Oslo Package 1

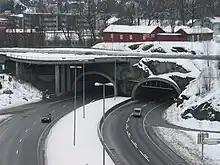
The Granfoss Tunnel was built by funds from Oslo Package 1

During the 1970s, car traffic in Oslo increased greatly and there was political will to increase investment in motorways and tunnels in the city. The goal was to increase capacity and reduce congestion in city streets. In particular, Rådhusgata, the City Hall Square, and the areas around them were congested, hindering people from accessing the fjord. However, during the 1980s, the political climate shifted towards reduced public spending. In 1982, the Minister of Transport, Inger Koppernæs from the Conservative Party, promised increased government grants to local authorities that introduced toll roads.